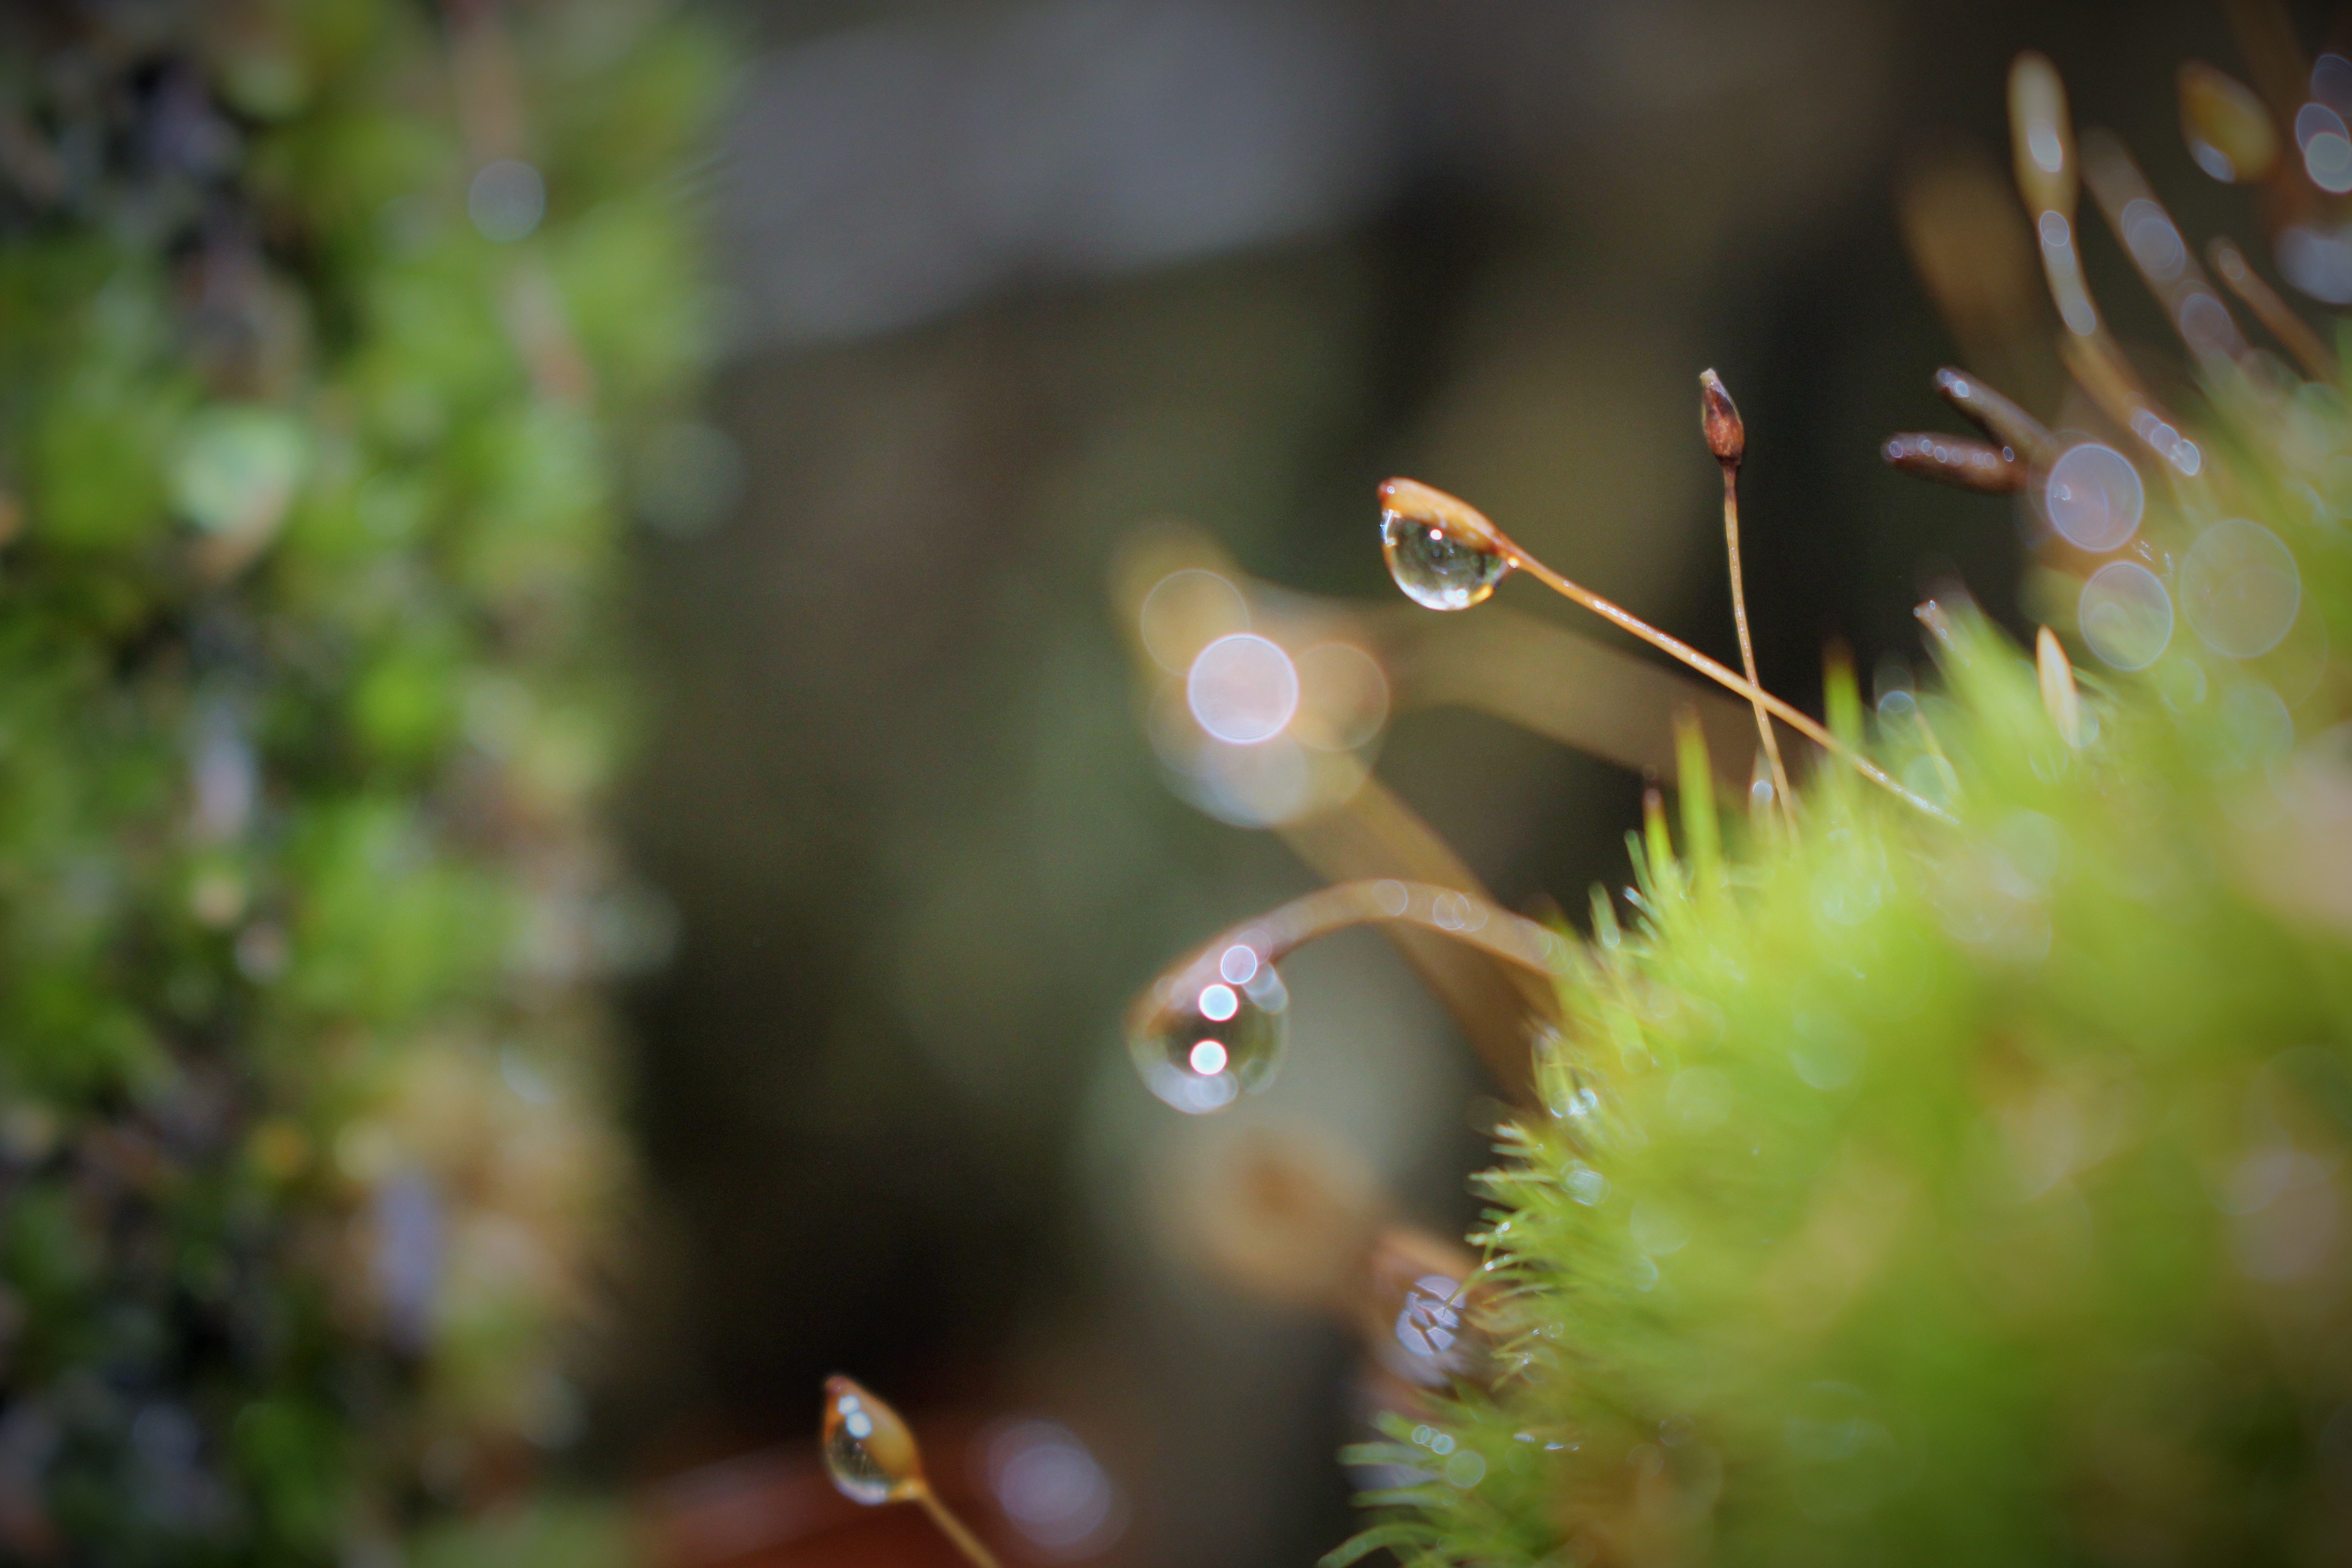
nature, water, leaf, green, vegetation, natural environment, macro photography, plant, botany, close up, organism, branch, spring, moisture, terrestrial plant, grass, tree, flower, photography, plant stem, drop, forest, dew, moss, vascular plant, twig, autumn, non vascular land plant